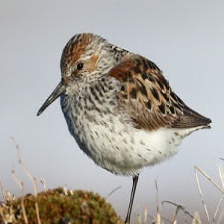
Species: SMITHS LONGSPUR
Scientific name: CALCARIUS PICTUS